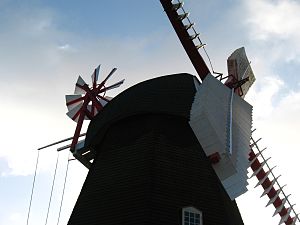
Møllehat
Lumby Mølle på fyn. Møllens hat er bådformet
Lumby Mølle, Slettensvej 294, Odense. Eget foto, Noorse
En møllehat er den drejelige del øverst på en hollandsk vindmølle. De fleste møllehatte er udformet som enten en robåd eller kuplet som et løg. Den er enten beklædt med pap eller spåntækket.